Vetch Field

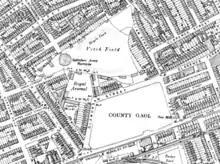
An Ordnance Survey map from 1899 showing the 'Vetch Field' site.

Named due to the vetch (a type of legume – not a cabbage as popularly misbelieved in most of south Wales) that was grown on its surface at the time, the site was owned by Swansea Gaslight Company in 1912, when a professional football team was formed in the town. The site was in a good location and deemed surplus to requirements at the Gas Company, so the club moved in. Originally, the surface was made of compacted coal cinder and players had to wear knee pads for the first season of football there. Having seen many changes during its 93 years (detailed below), the Vetch took its final bow with an FAW Premier Cup Final against Wrexham. After the game, the seats, turf, advertising hoardings and anything else fans could get their hands on were removed from the ground, and is currently in the process of being demolished as the council seek permission to build on the land there, the entrances have been boarded up and the turf of the pitch has been taken up. The 2004–05 season was the first time in 93 years that the Vetch had the highest average attendance in its division.